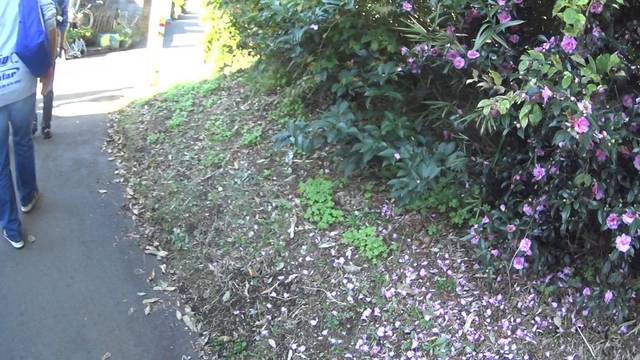
Region: Japan
Coordinates: 35.566, 139.441